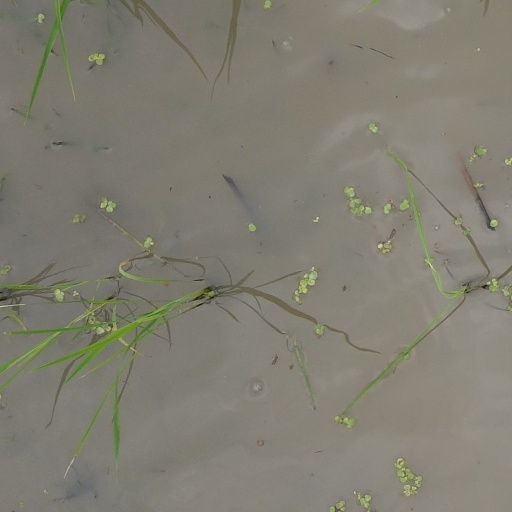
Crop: rice